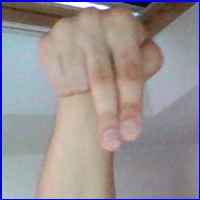
Letra: N